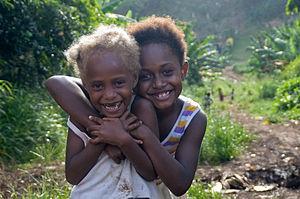
Les Mélanésiens et les Mélanésiennes sont les habitants autochtones de la Mélanésie. Ils sont majoritaires en Mélanésie et sont situés dans une vaste zone allant de la Nouvelle-Guinée jusqu'aux îles de Vanuatu et Fidji.